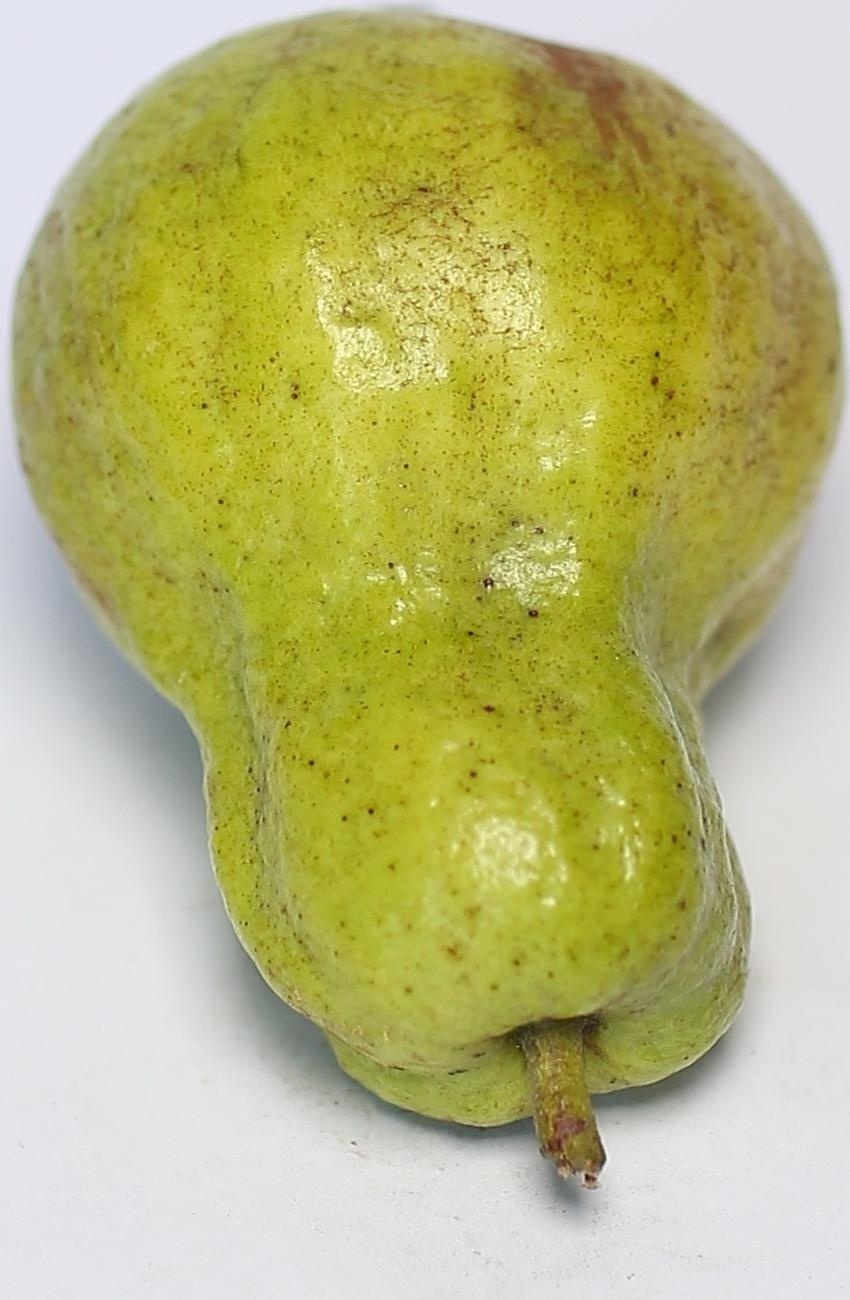
Maturity: mature-green
Variety: local-sindhi